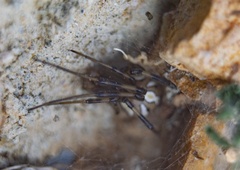
Species: Lactrodectus_hesperus